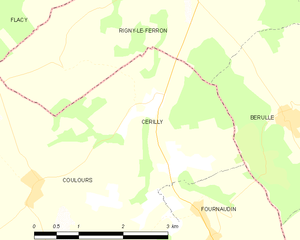
Carte des communes françaises Cérilly